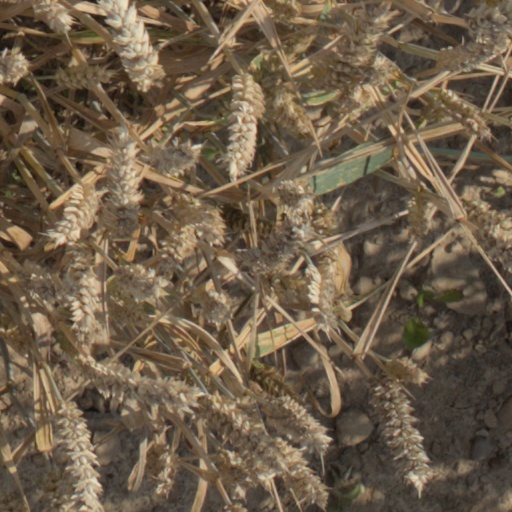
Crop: wheat